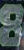
Number: 8